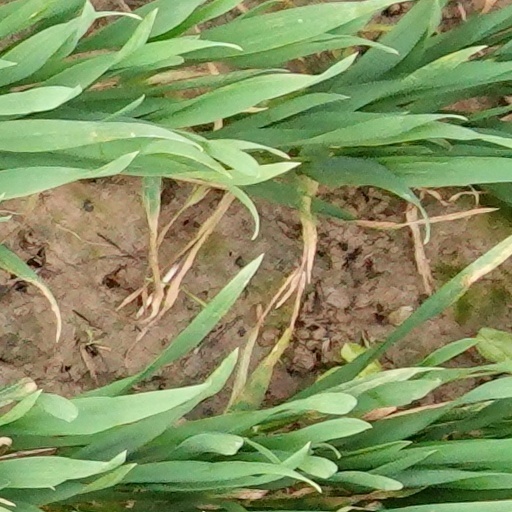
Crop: wheat